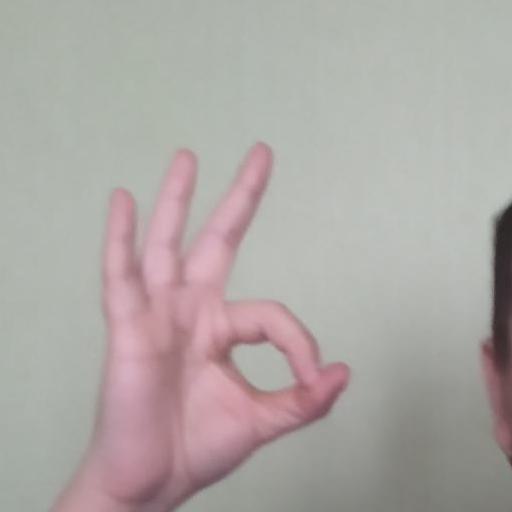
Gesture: ok